Kerala Blasters FC

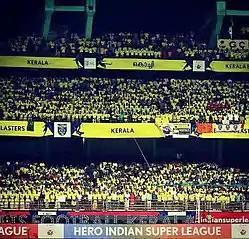
Supporters of Kerala Blasters during an ISL match at the Jawaharlal Nehru Stadium in 2016

According to Fox Asia, , the Blasters are the sixth most-popular Asian club on social media, becoming so in 2018 within the four years of its existence and were the youngest club among the list. They are also the most followed Indian club on social media. In February 2021, Kerala Blasters became the first Indian club to attain two million followers on Instagram. According to a research in 2021, the club has the joint-fastest growing social media account on Instagram in Asia and sixth across the world in terms of fans interaction among all the football clubs.